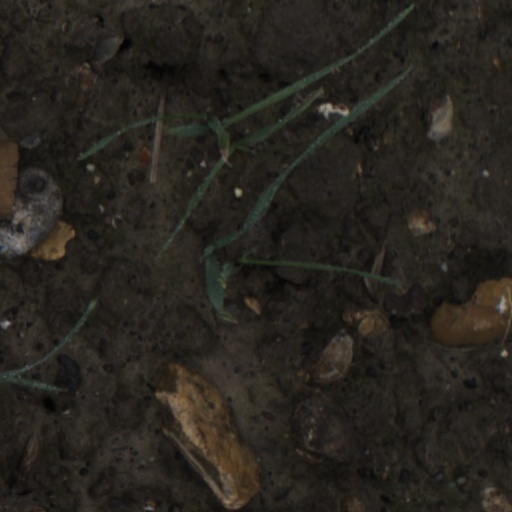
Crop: wheat